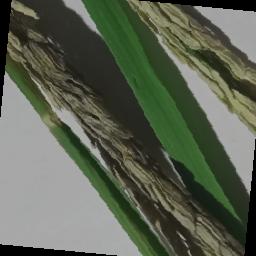
Label: Rice___Neck_Blast